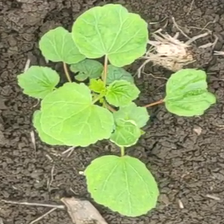
Weed species: Little_Mallow(Malva parviflora)